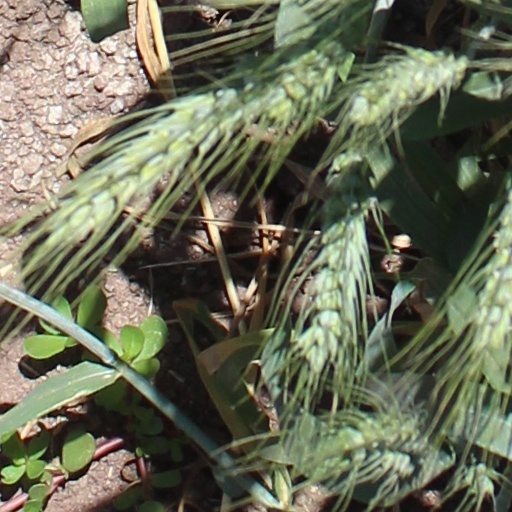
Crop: wheat